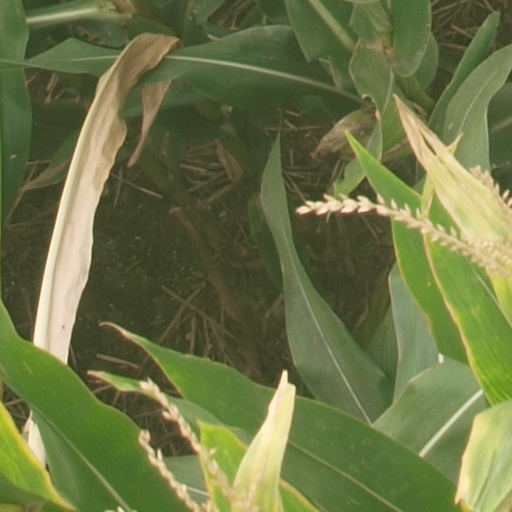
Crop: maize; corn